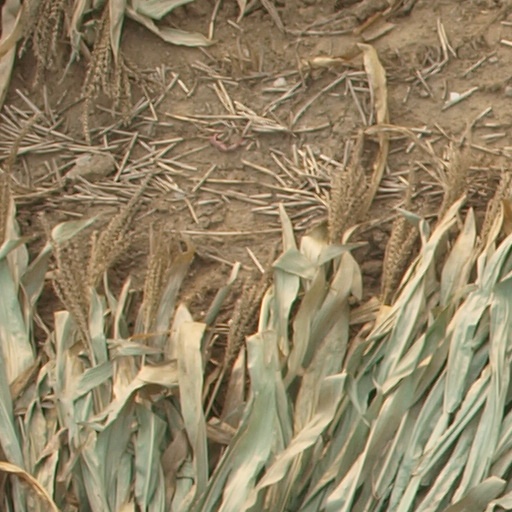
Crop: maize; corn